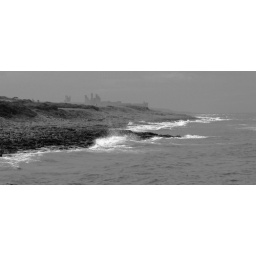
The view along the coast towards the castle in the distance.